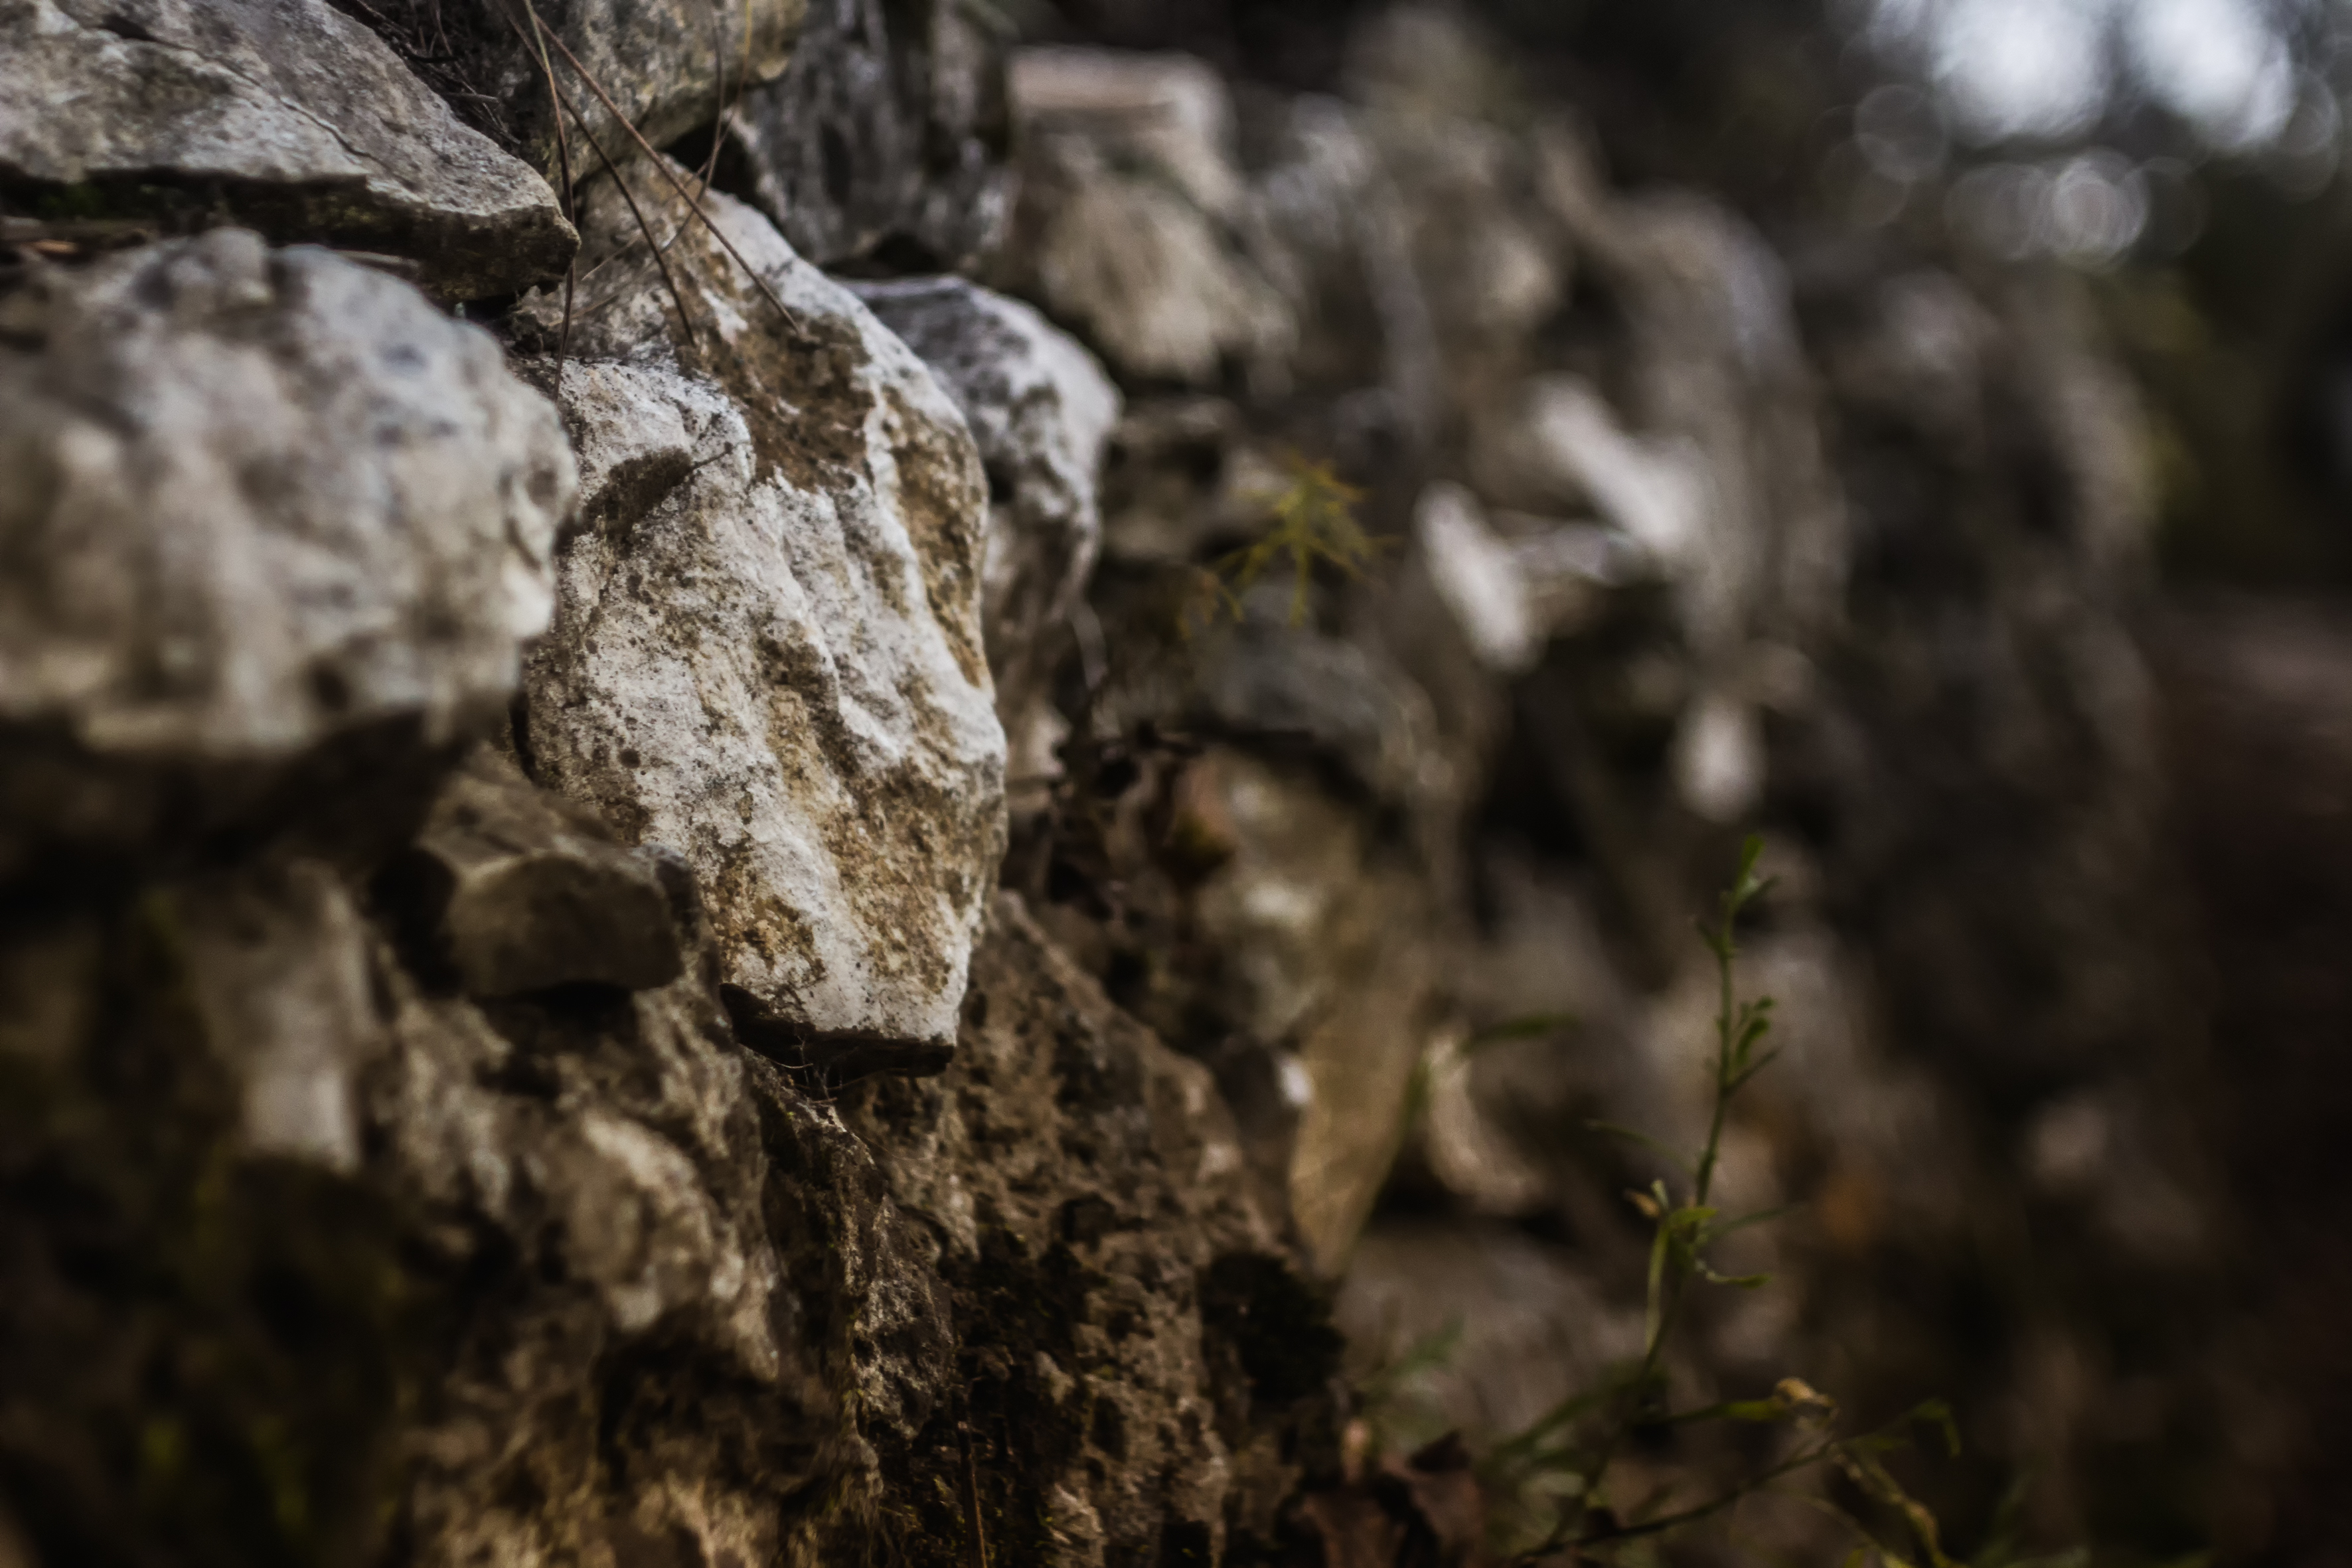
landscape, tree, nature, forest, rock, branch, light, blur, abstract, plant, wood, sunlight, texture, leaf, flower, trunk, stone, wildlife, environment, pattern, autumn, soil, rock formation, rough, flora, season, fauna, close up, outdoors, fungus, woodland, habitat, macro photography, nature photography, natural environment, woody plant